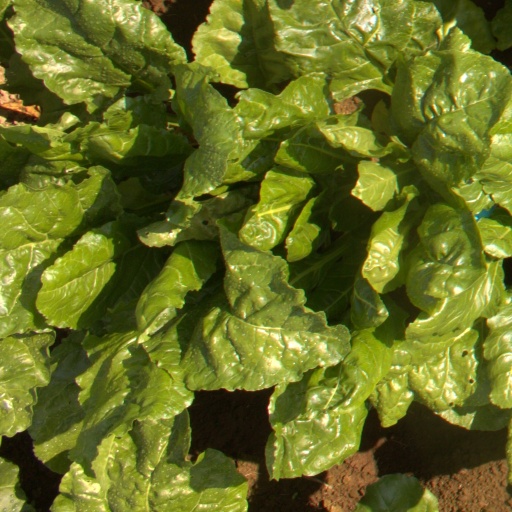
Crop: sugar beet